Union of Orthodox Synagogues

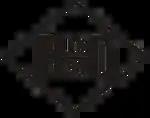
Hechsher of the Kashut division

The Union of Orthodox Synagogues (UOS) is the coordinating body of Orthodox Synagogues in South Africa.